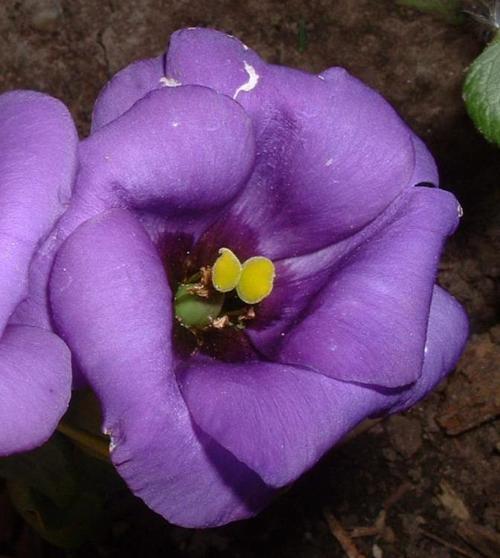
Label: bolero deep blue